Buses in London

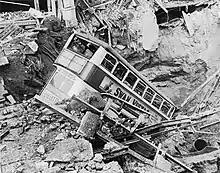
The damaged bus LT 669 in the bomb crater in Balham High Road, October 1940

A small number of bus routes (namely routes SL1, SL2, SL3, SL4, SL5, SL6, SL7, SL8, SL9 and SL10, run a daily limited-stop service, travelling a long distance but serving few stops in its route. These routes are now part of the wider London Superloop express bus network.